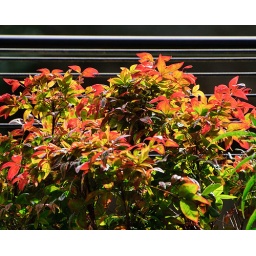
Showy red leaves on plants beside the tiger enclosure at the Houston Zoo